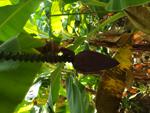
Label: segatoka